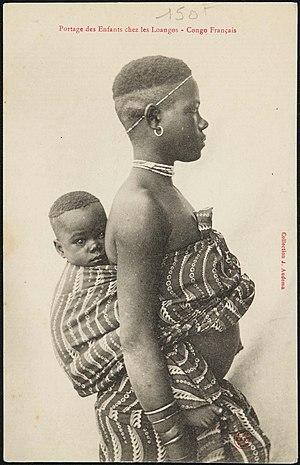
Portage des enfants chez les Loangos - Congo Français DIMENSIONS MFA = Museum of Fine Art (Boston) Vertical: Overall: 14 x 8.9 cm (5 1/2 x 3 1/2 in.) ACCESSION NUMBER 2012.4468 MEDIUM OR TECHNIQUE Collotype on card stock NOT ON VIEW COLLECTIONS: Africa and Oceania, Europe, Prints and Drawings CLASSIFICATIONS: Postcards Back: undivided. Mint Provenance: Between 1950 and 2011, acquired by Leonard A. Lauder, New York, from various postcard dealers in the United States, Canada and Europe
La société traditionnelle Vili comme celle de tous les groupes ethniques du groupe Kongo, est caractérisée par une structure principale appelée Likanda. Il s'agit du clan dont les membres possèdent en collectivité et en commun les biens et les intérêts visibles et invisibles. Au sein de cette société matrilinéaire, le territoire du clan ainsi que ses limites sont gérées par l'aîné des oncles maternels. Le vocable si dans les expressions si likanda ou fumu si désigne à la fois la terre sur laquelle le clan est établi, mais aussi toutes les ressources qui s'y trouvent.